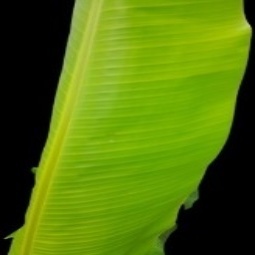
Label: Healthy